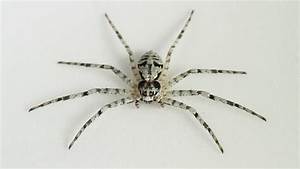
Label: spider